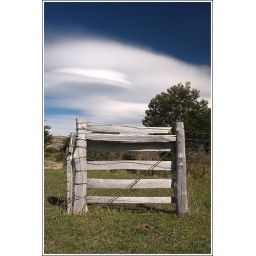
The clouds which formed over the mountains changed rapidly.